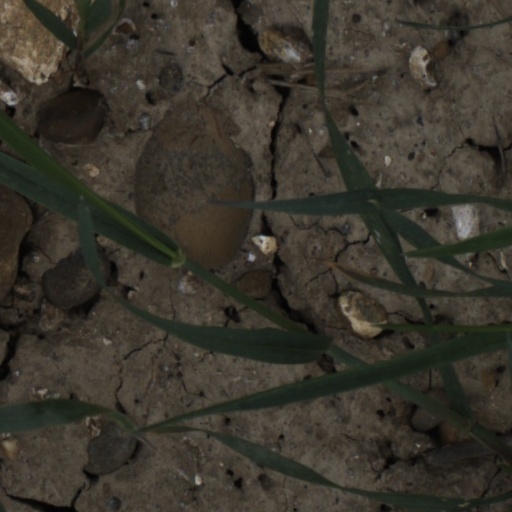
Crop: wheat